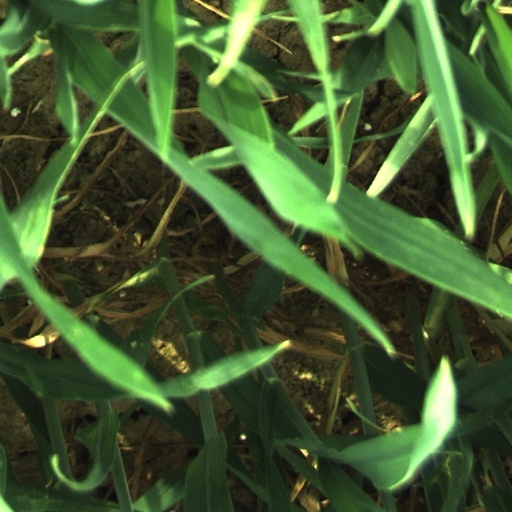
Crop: wheat